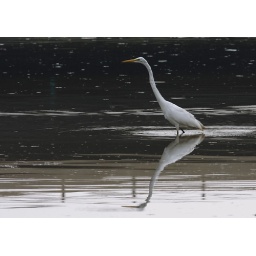
The bird is standing in the shadow of the US Route 50 bridge as it crosses the Anacostia river.